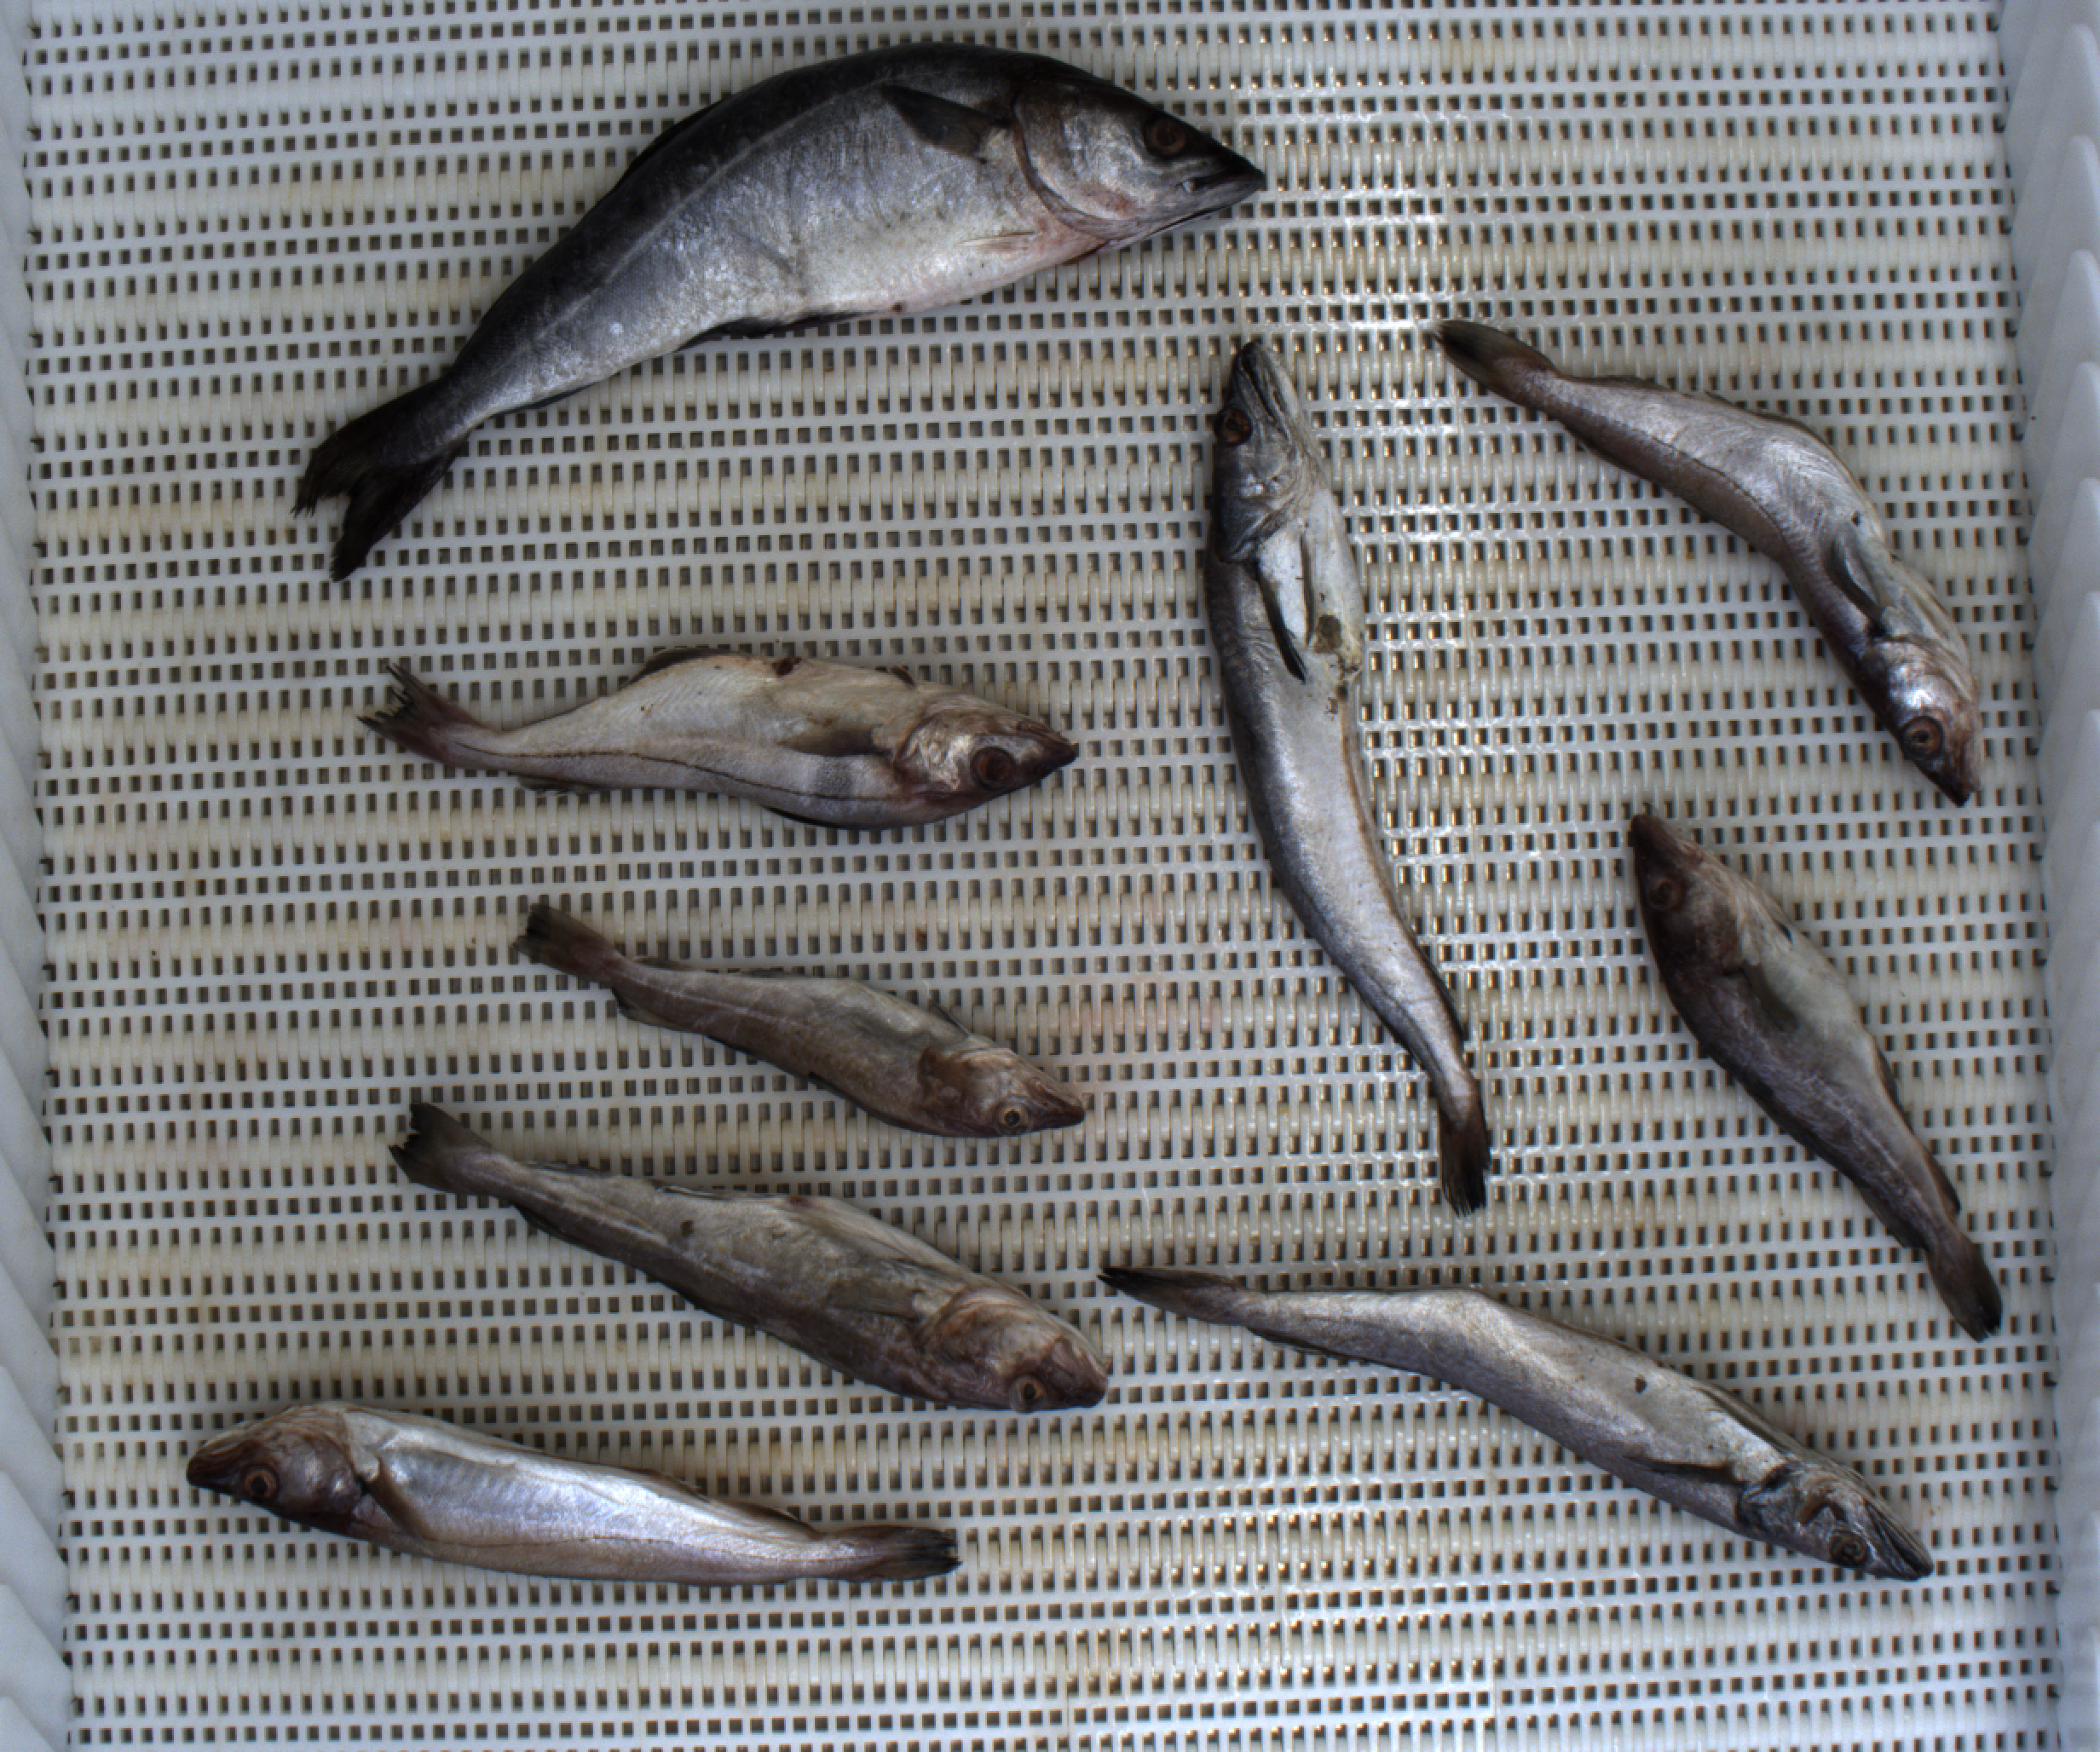
Total fish: 9
Cod: 3
Haddock: 1
Whiting: 2
Hake: 2
Horse mackerel: 0
Saithe: 1
Other: 0